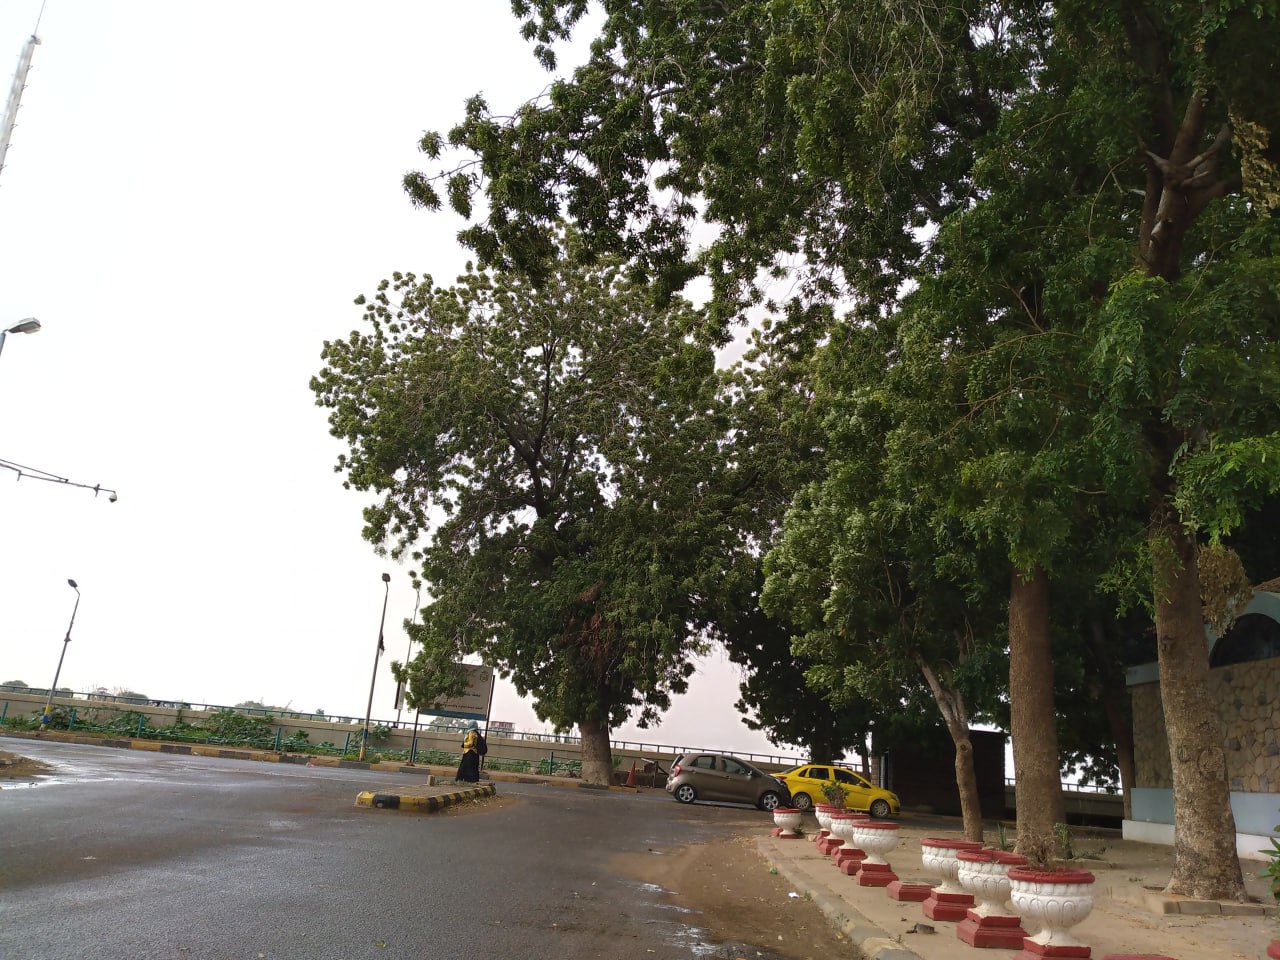
الوصف بالفصحى: شارع واسع تحيط به أشجار كبيرة ومركبات متوقفة بعد المطر
الوصف بالعامية السودانية: شارع واسع فيه شجر كبار وعربات واقفة بعد المطر
التصنيف: Urban & City Life
التصنيف الفرعي: Streets and Trees